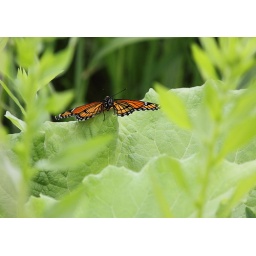
After exiting the butterfly house, I walked through the prairie around Peck Lake and spotted this Viceroy butterfly.